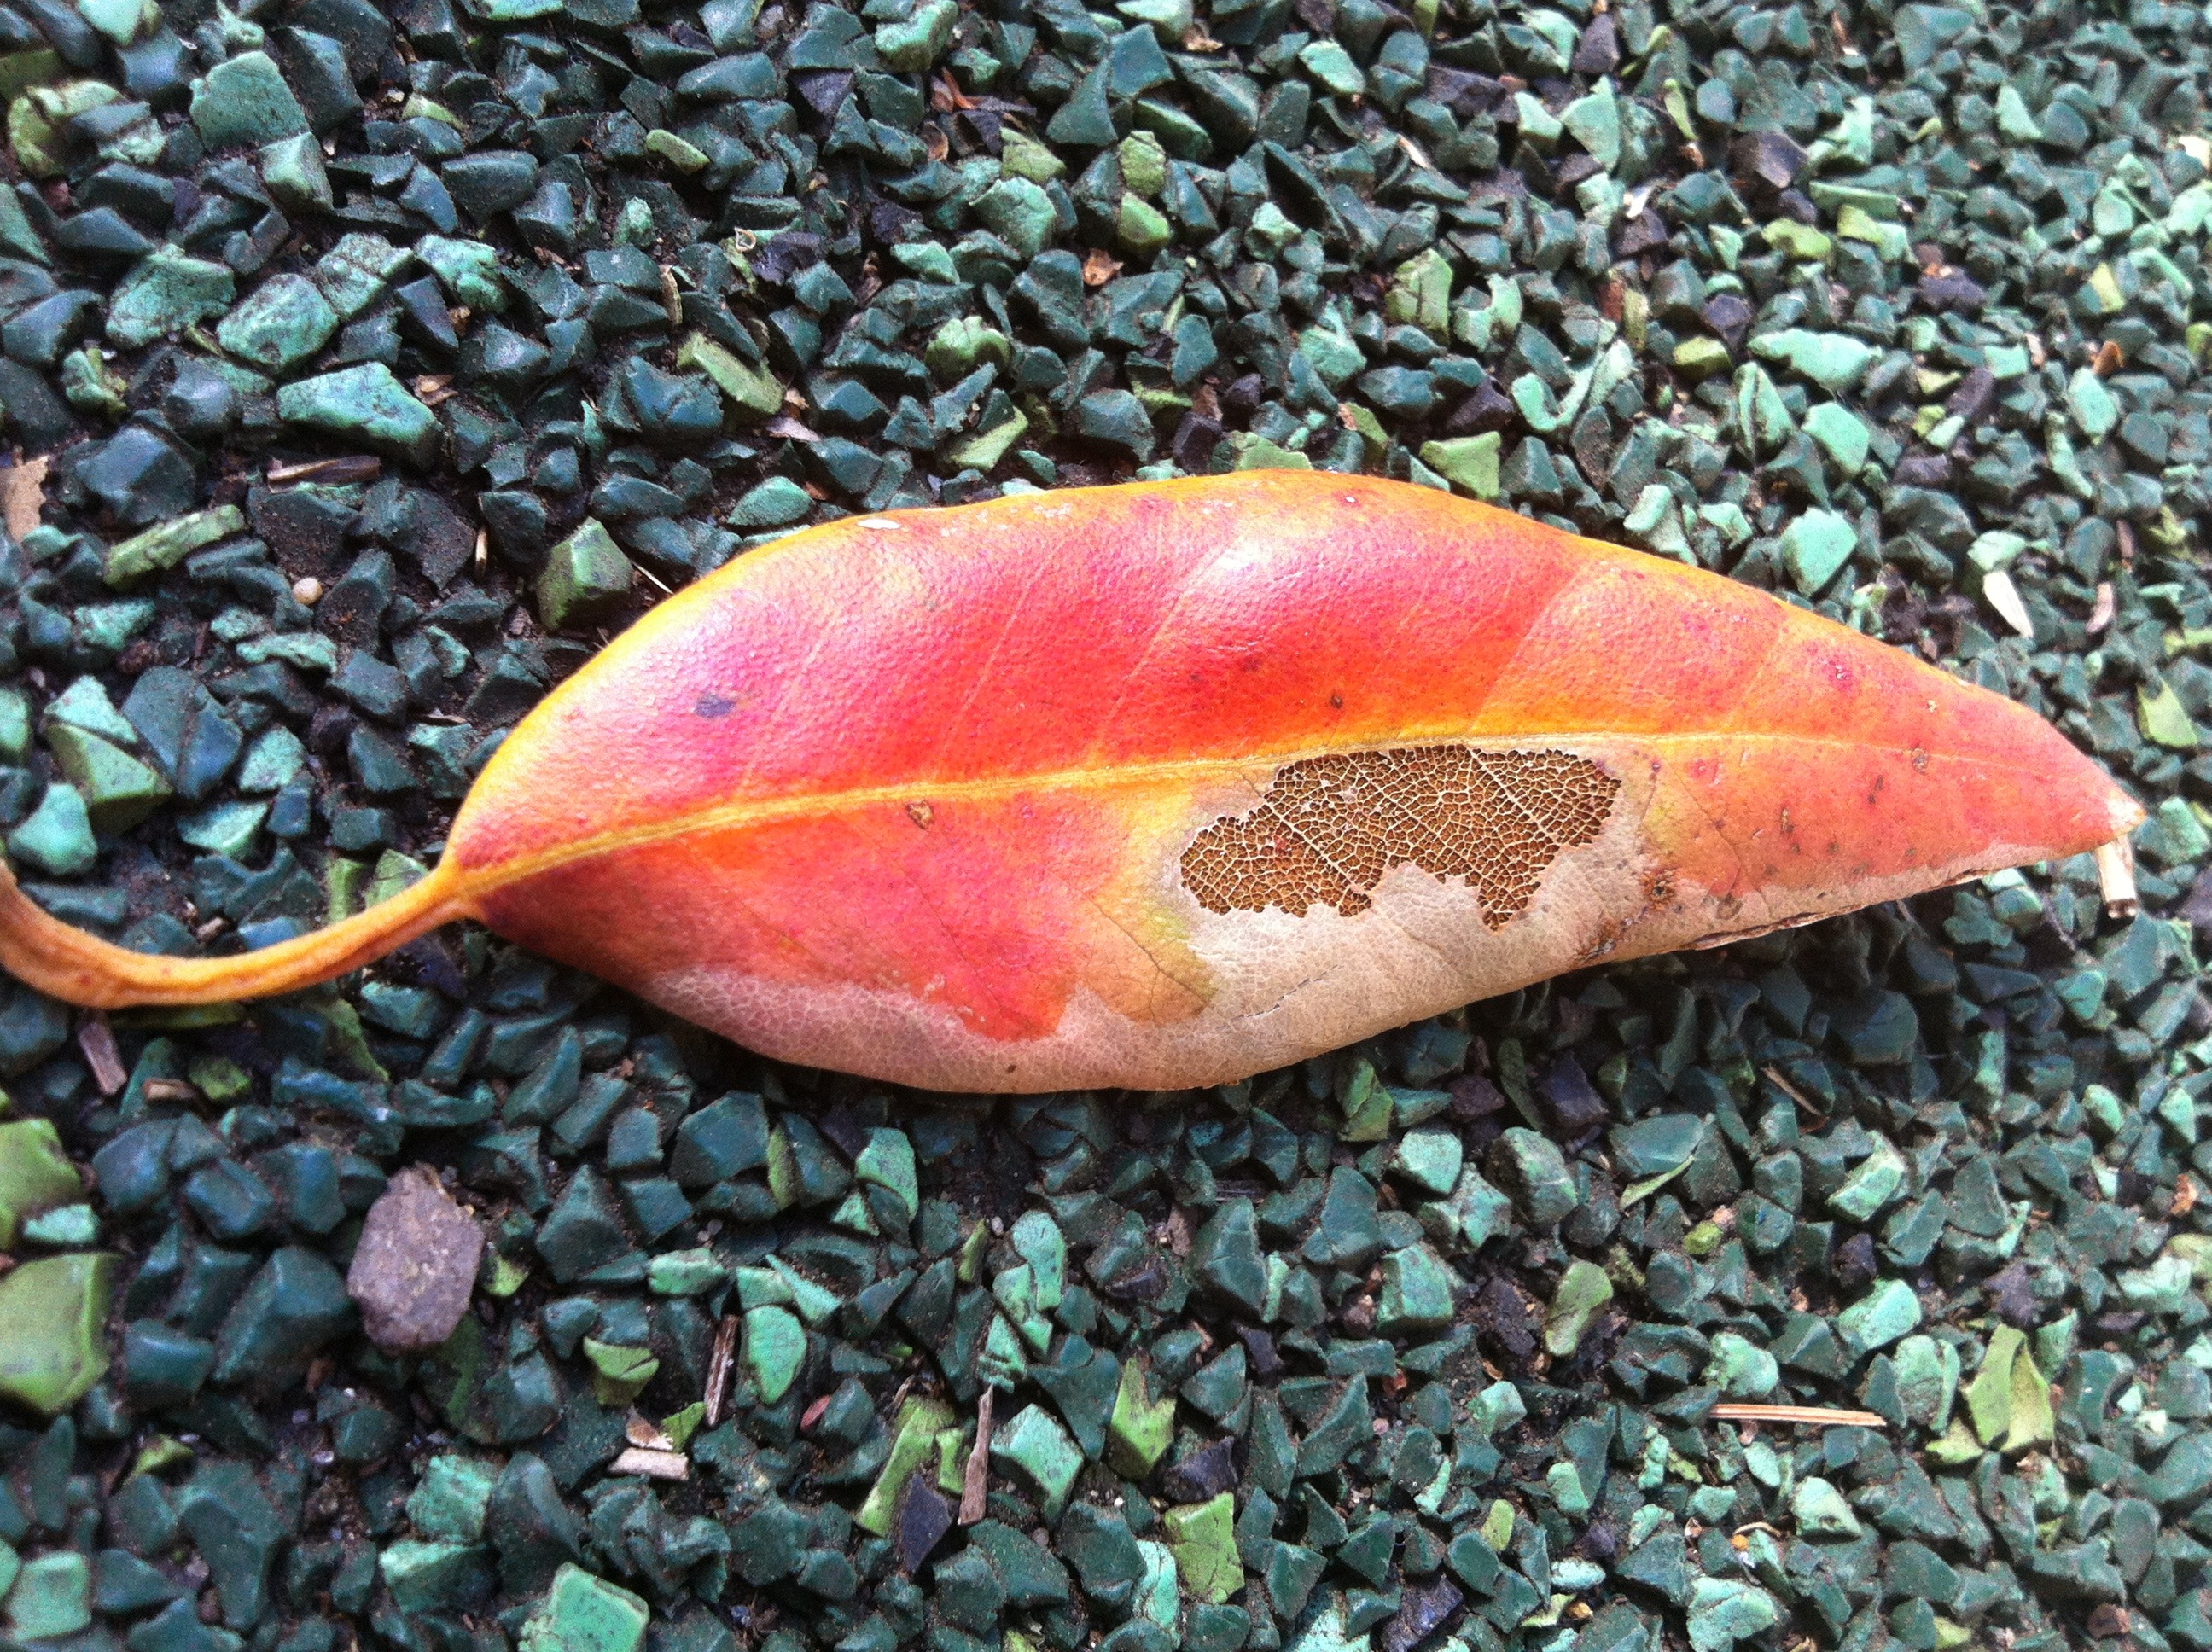
plant, leaf, fall, flower, food, produce, autumn, botany, decay, death, flora, season, leaves, ending, dying, macro photography, flowering plant, land plant, marine biology